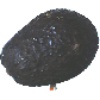
Label: Avocado ripe 1